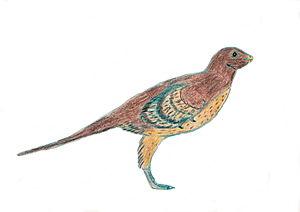
Eosinopteryx est un genre éteint de dinosaures à plumes, un théropode paravien basal. Il a été découvert dans la formation de Tiaojishan située dans l'ouest de la province du Liaoning en Chine. Le genre est représenté par une unique espèce, Eosinopteryx brevipenna, dont le nom signifie « aile chinoise de l'aube à plumes courtes » en raison de son plumage réduit.
La formation de Tiaojishan est une formation géologique du Jurassique moyen et supérieur, présente dans les provinces de Hebei, du Liaoning et de Mongolie-Intérieure, en République populaire de Chine. Cette formation est constituée de roches pyroclastiques, intercalées de roches volcaniques basiques et de roches sédimentaires détritiques. Elle est réputée pour la diversité et la qualité de ses fossiles, dont des vertébrés, découverts surtout depuis le début du XXIᵉ siècle.